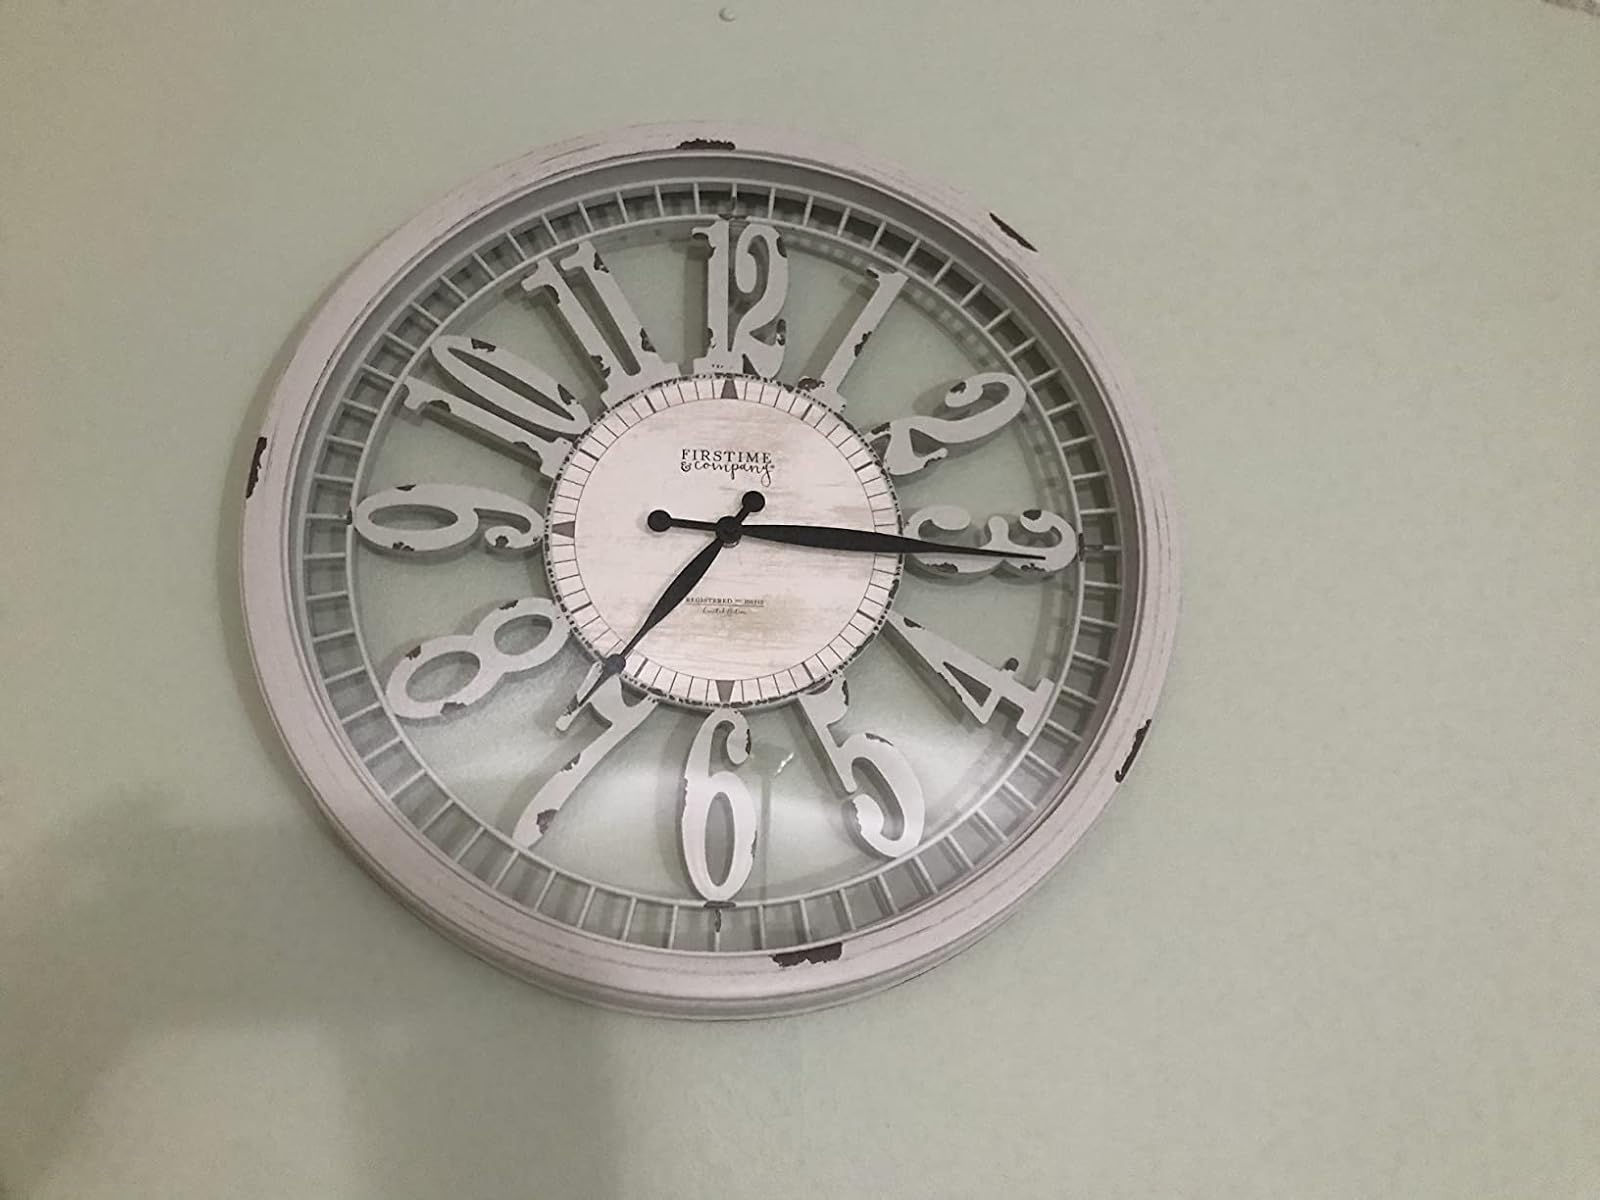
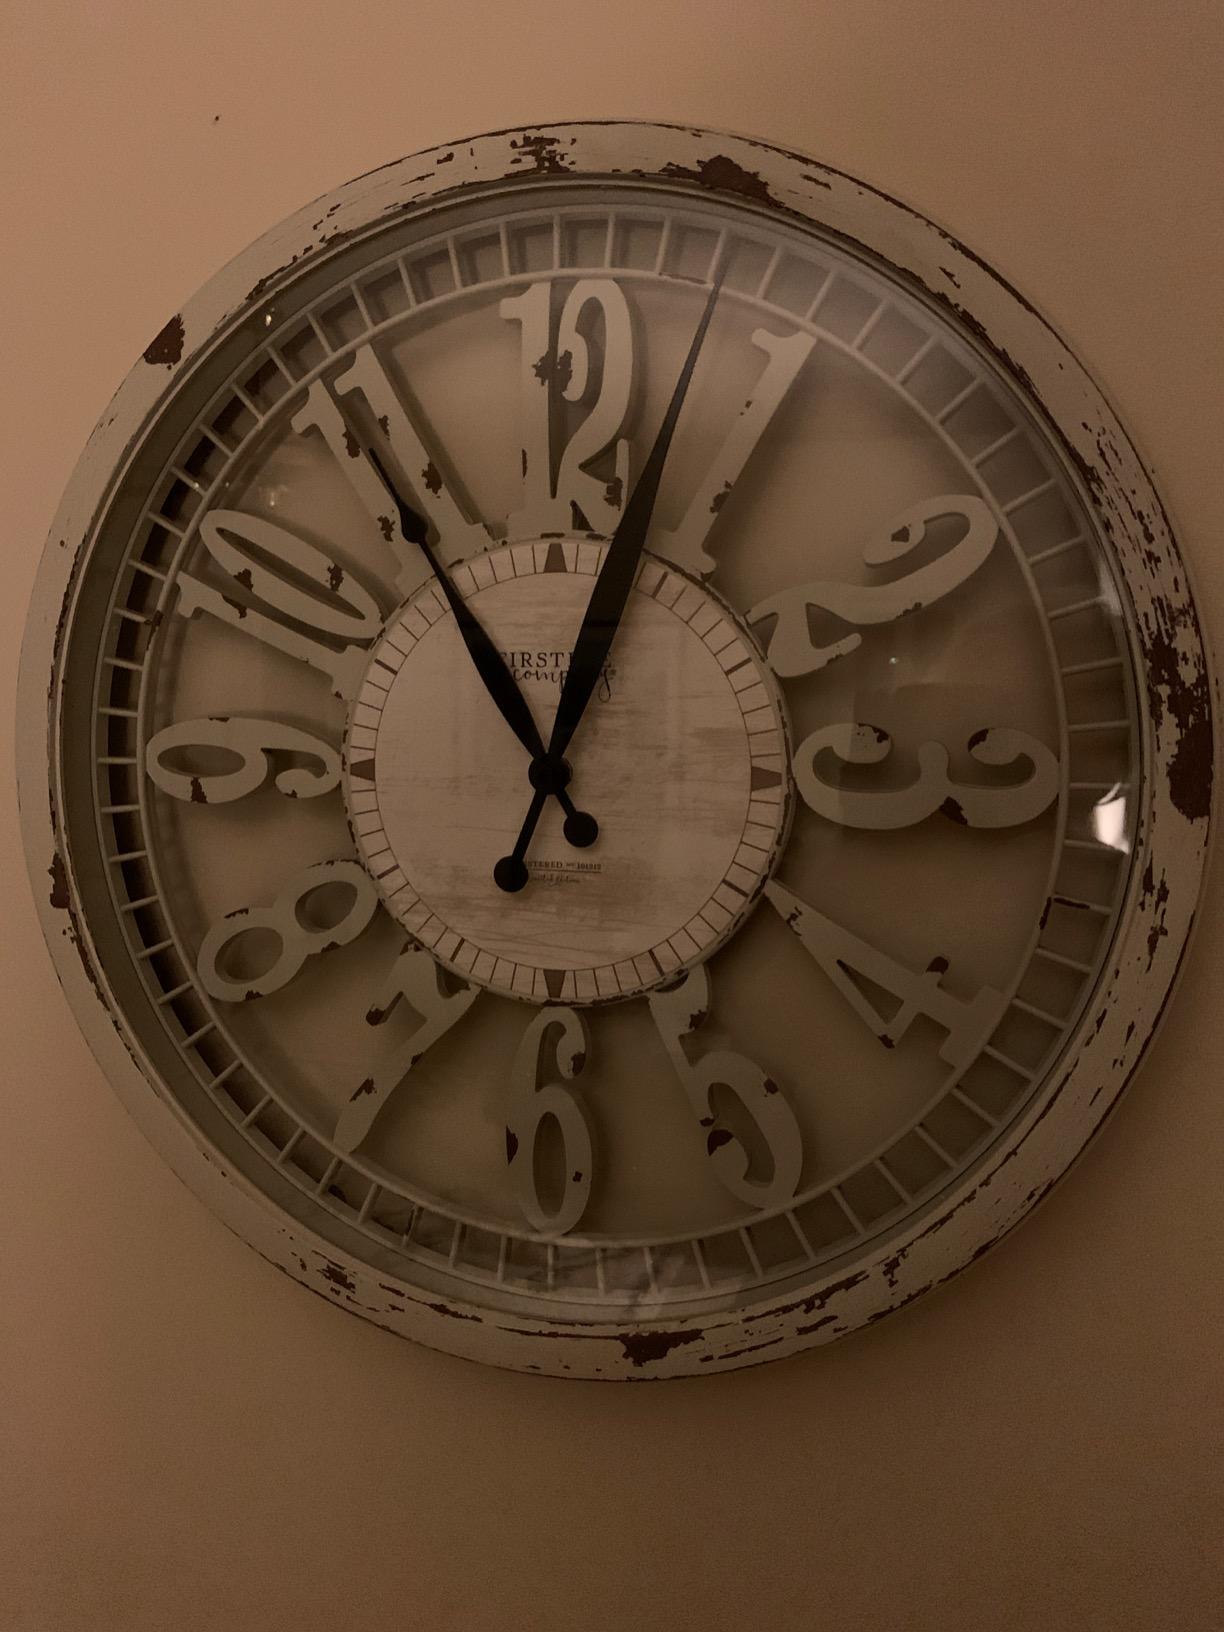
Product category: clock
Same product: yes